Grape tomato

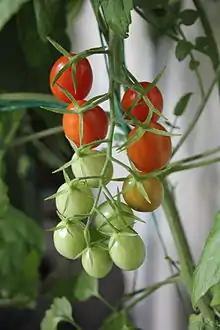
A grape tomato cluster partially ripened, growing hydroponically indoors under LED lighting

The Santa F1 variety is rare in seed form, being offered only by a few seed houses around the world (the United Kingdom's Thompson & Morgan has sporadically featured the variety in its catalog from time to time); some gardeners report the seed can breed true out to six or more generations, an assertion that has received little notice from most gardening authorities. Other grape tomato cultivars, such as Rosalita, are more widely available to home gardeners.